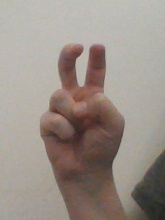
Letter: toot